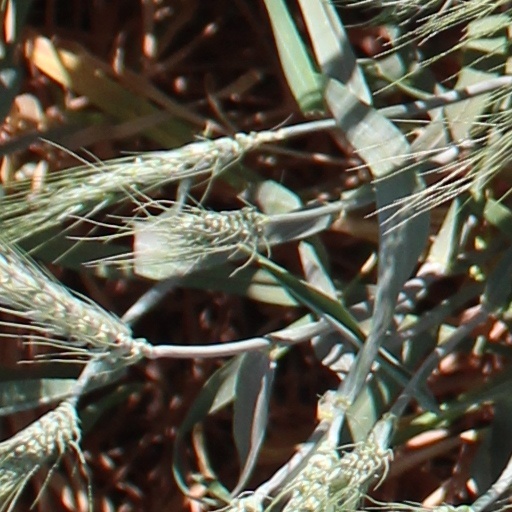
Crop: wheat